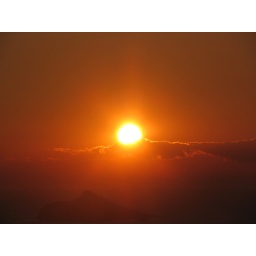
Orange ball in the sky